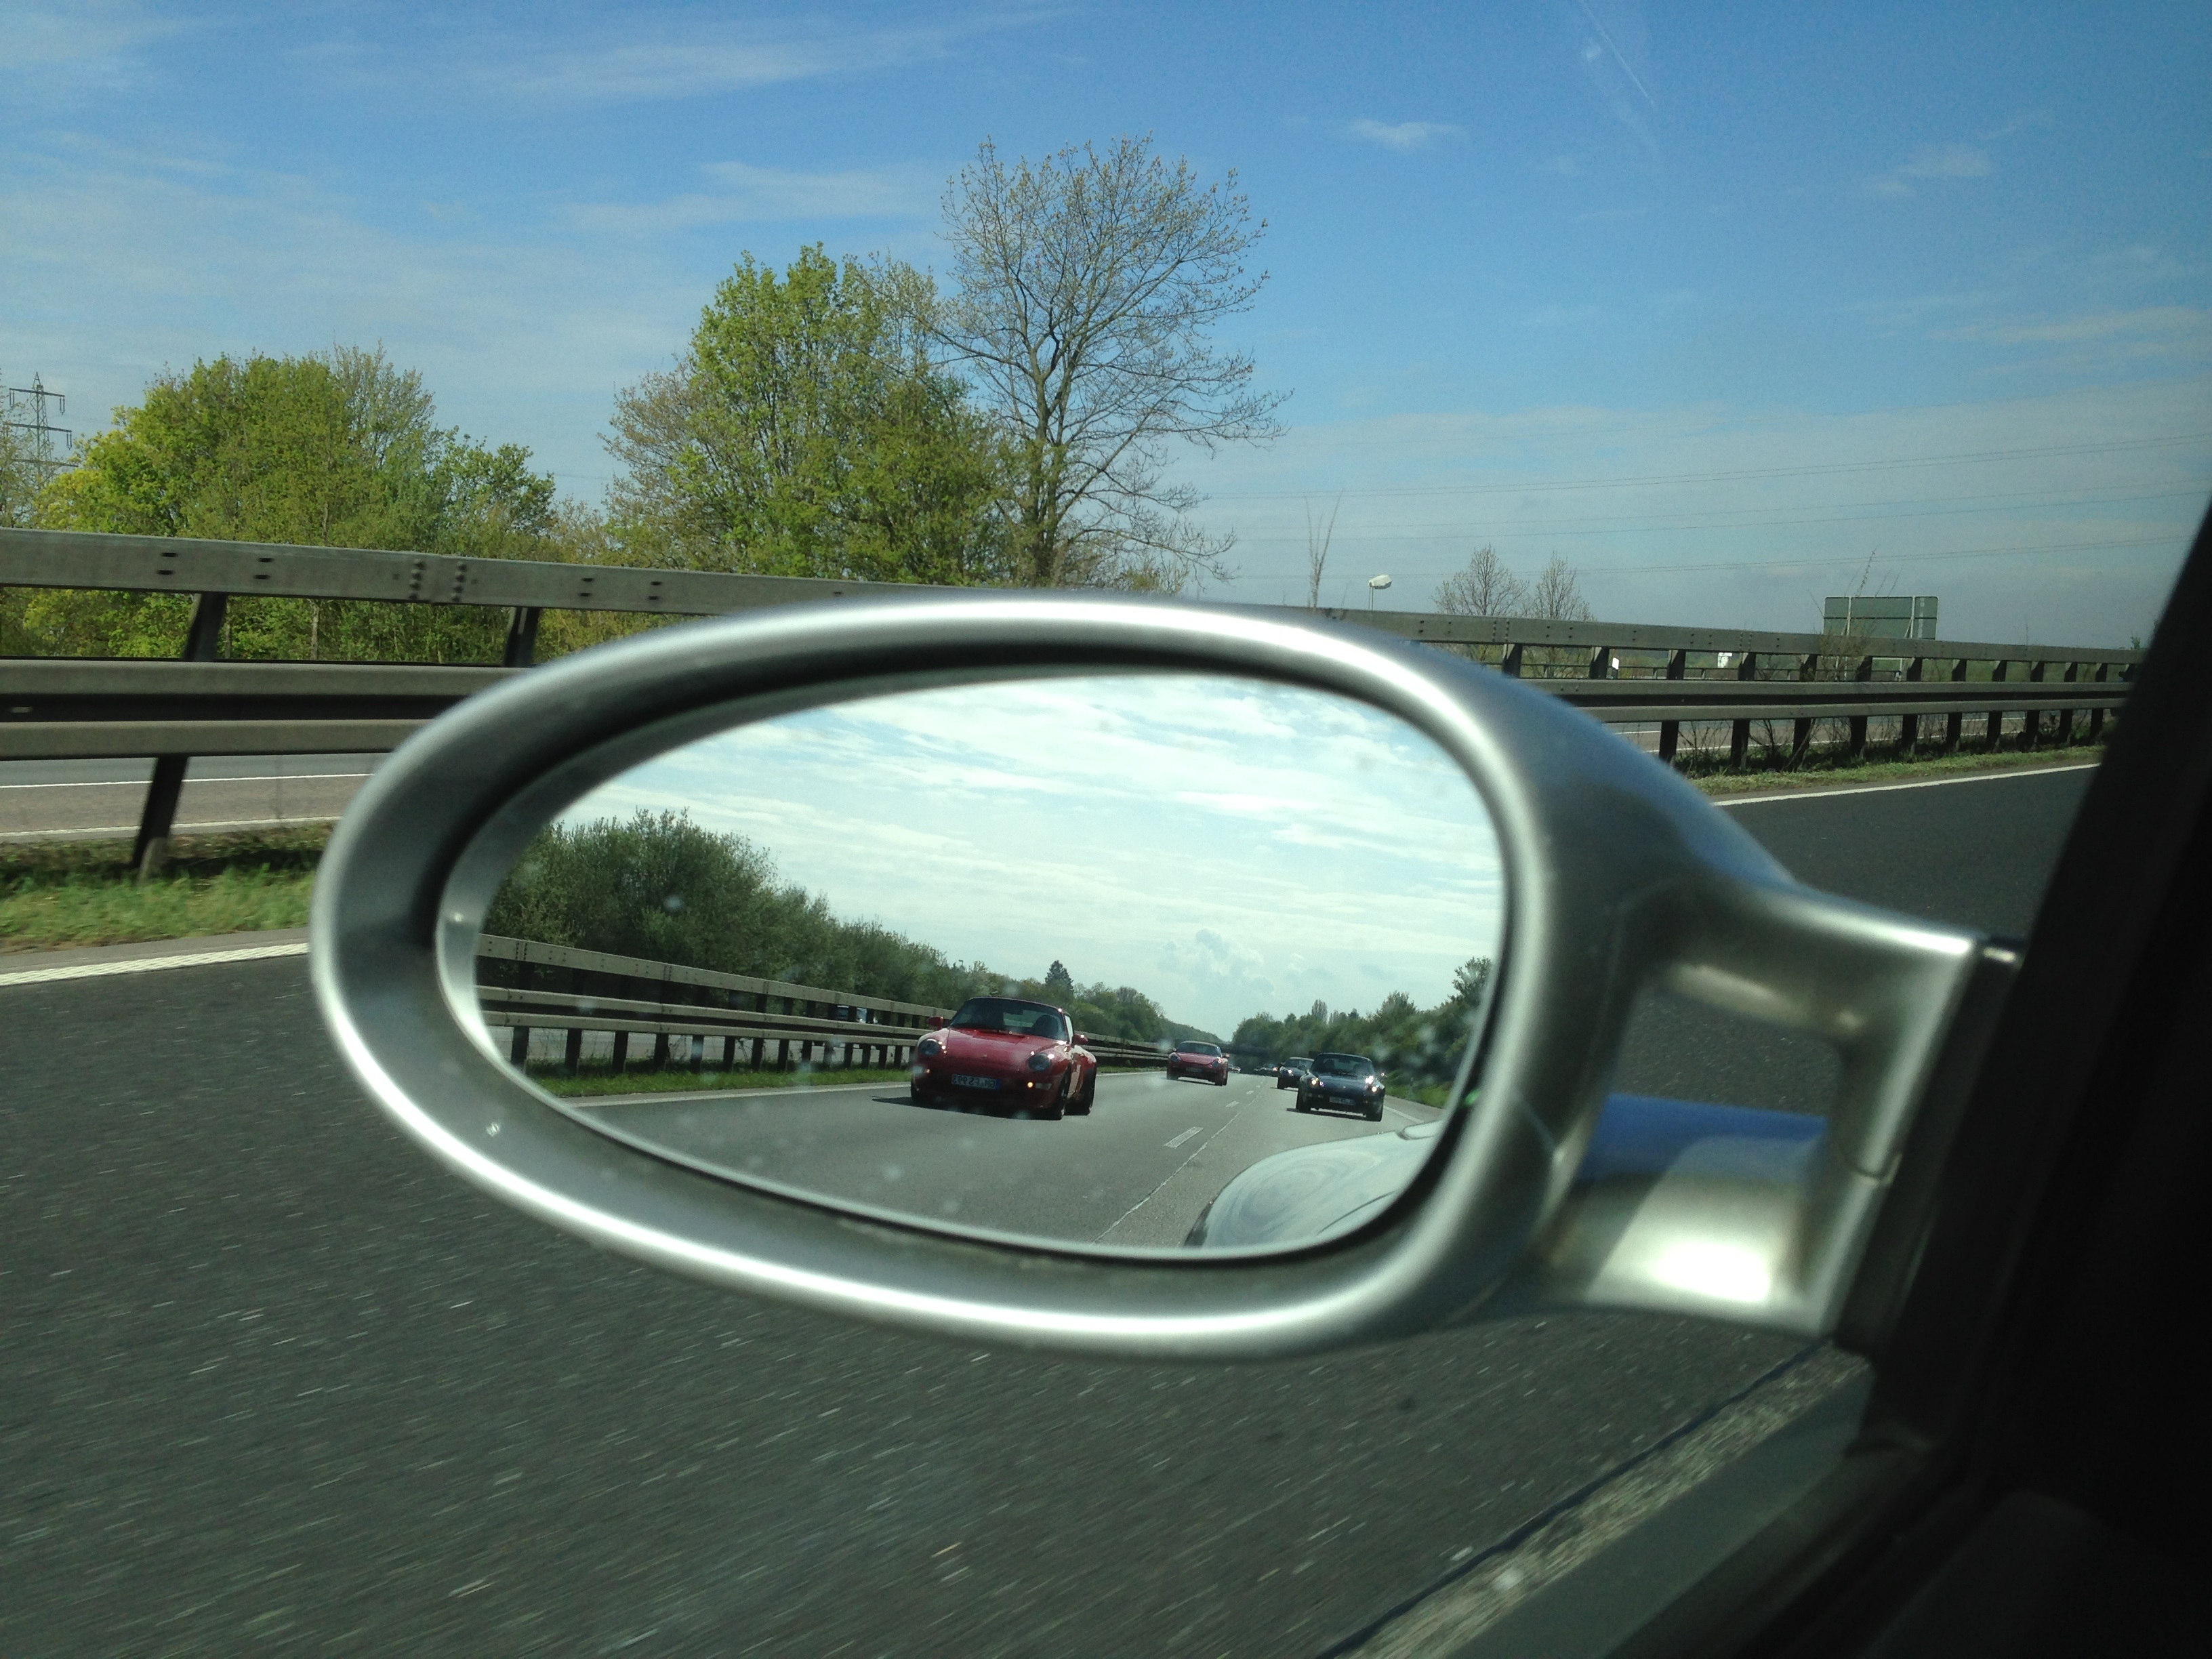
car, wheel, window, driving, vehicle, auto, bumper, rear view mirror, rim, porsche, rear mirror, automobile make, automotive exterior, luxury vehicle, family car, automotive mirror